Monasticism

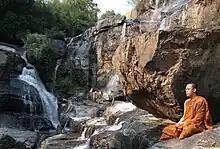
Forest dwelling was a common practice in early Buddhism, and it is still followed by some Buddhist sects such as the Thai Forest Tradition.

The Sangha or community of ordained Buddhist bhikkhus (Pali "bhikkhu", like Sanskrit "bhikṣu", means 'mendicant; one who lives by alms'), and original bhikkhunīs (nuns) were founded by the Buddha during his lifetime over 2500 years ago. This communal monastic lifestyle grew out of the lifestyle of earlier sects of wandering ascetics, some of whom the Buddha had studied under. It was initially fairly eremitic or reclusive in nature. Bhikkhus and bhikkunis were expected to live with a minimum of possessions, which were to be voluntarily provided by the lay community. Lay followers also provided the daily food that bhikkhus required, and provided shelter for bhikkhus when they needed it.